Zinedine Zidane

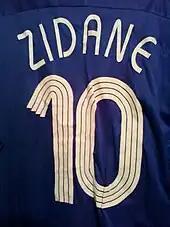
Zidane's France home jersey from the 2006 World Cup. An elite playmaker, he wore number 10 for much of his international career.

Among his playing peers, Swedish striker Zlatan Ibrahimović commented, "Zidane was from another planet. When Zidane stepped onto the pitch, the ten other guys just got suddenly better. It is that simple." David Beckham has described Zidane as "the greatest of all time", Barcelona star Xavi has stated in a 2010 interview that Zidane was "best player in the '90s and early 2000s", while Brazilian defender and former Real Madrid teammate Roberto Carlos has said of Zidane, "He is the best player I've seen. Supporters arrived earlier at the Bernabéu just to see him warm-up." Brazilian playmaker Ronaldinho stated, "Zidane is one of the best footballers of all time, one of my idols. He had such elegance and grace, a wonderful touch and superb vision." Belgian playmaker Eden Hazard regards Zidane as "the best ever", and growing up he learned from his idol by "watching him on television and online for hours."